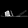
Label: Sandal